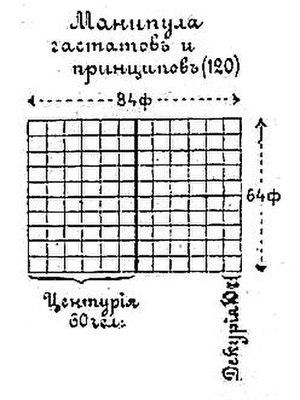
Le manipule (latin manipulus, au sens propre une «
Le manipule est une subdivision de la légion romaine antique.